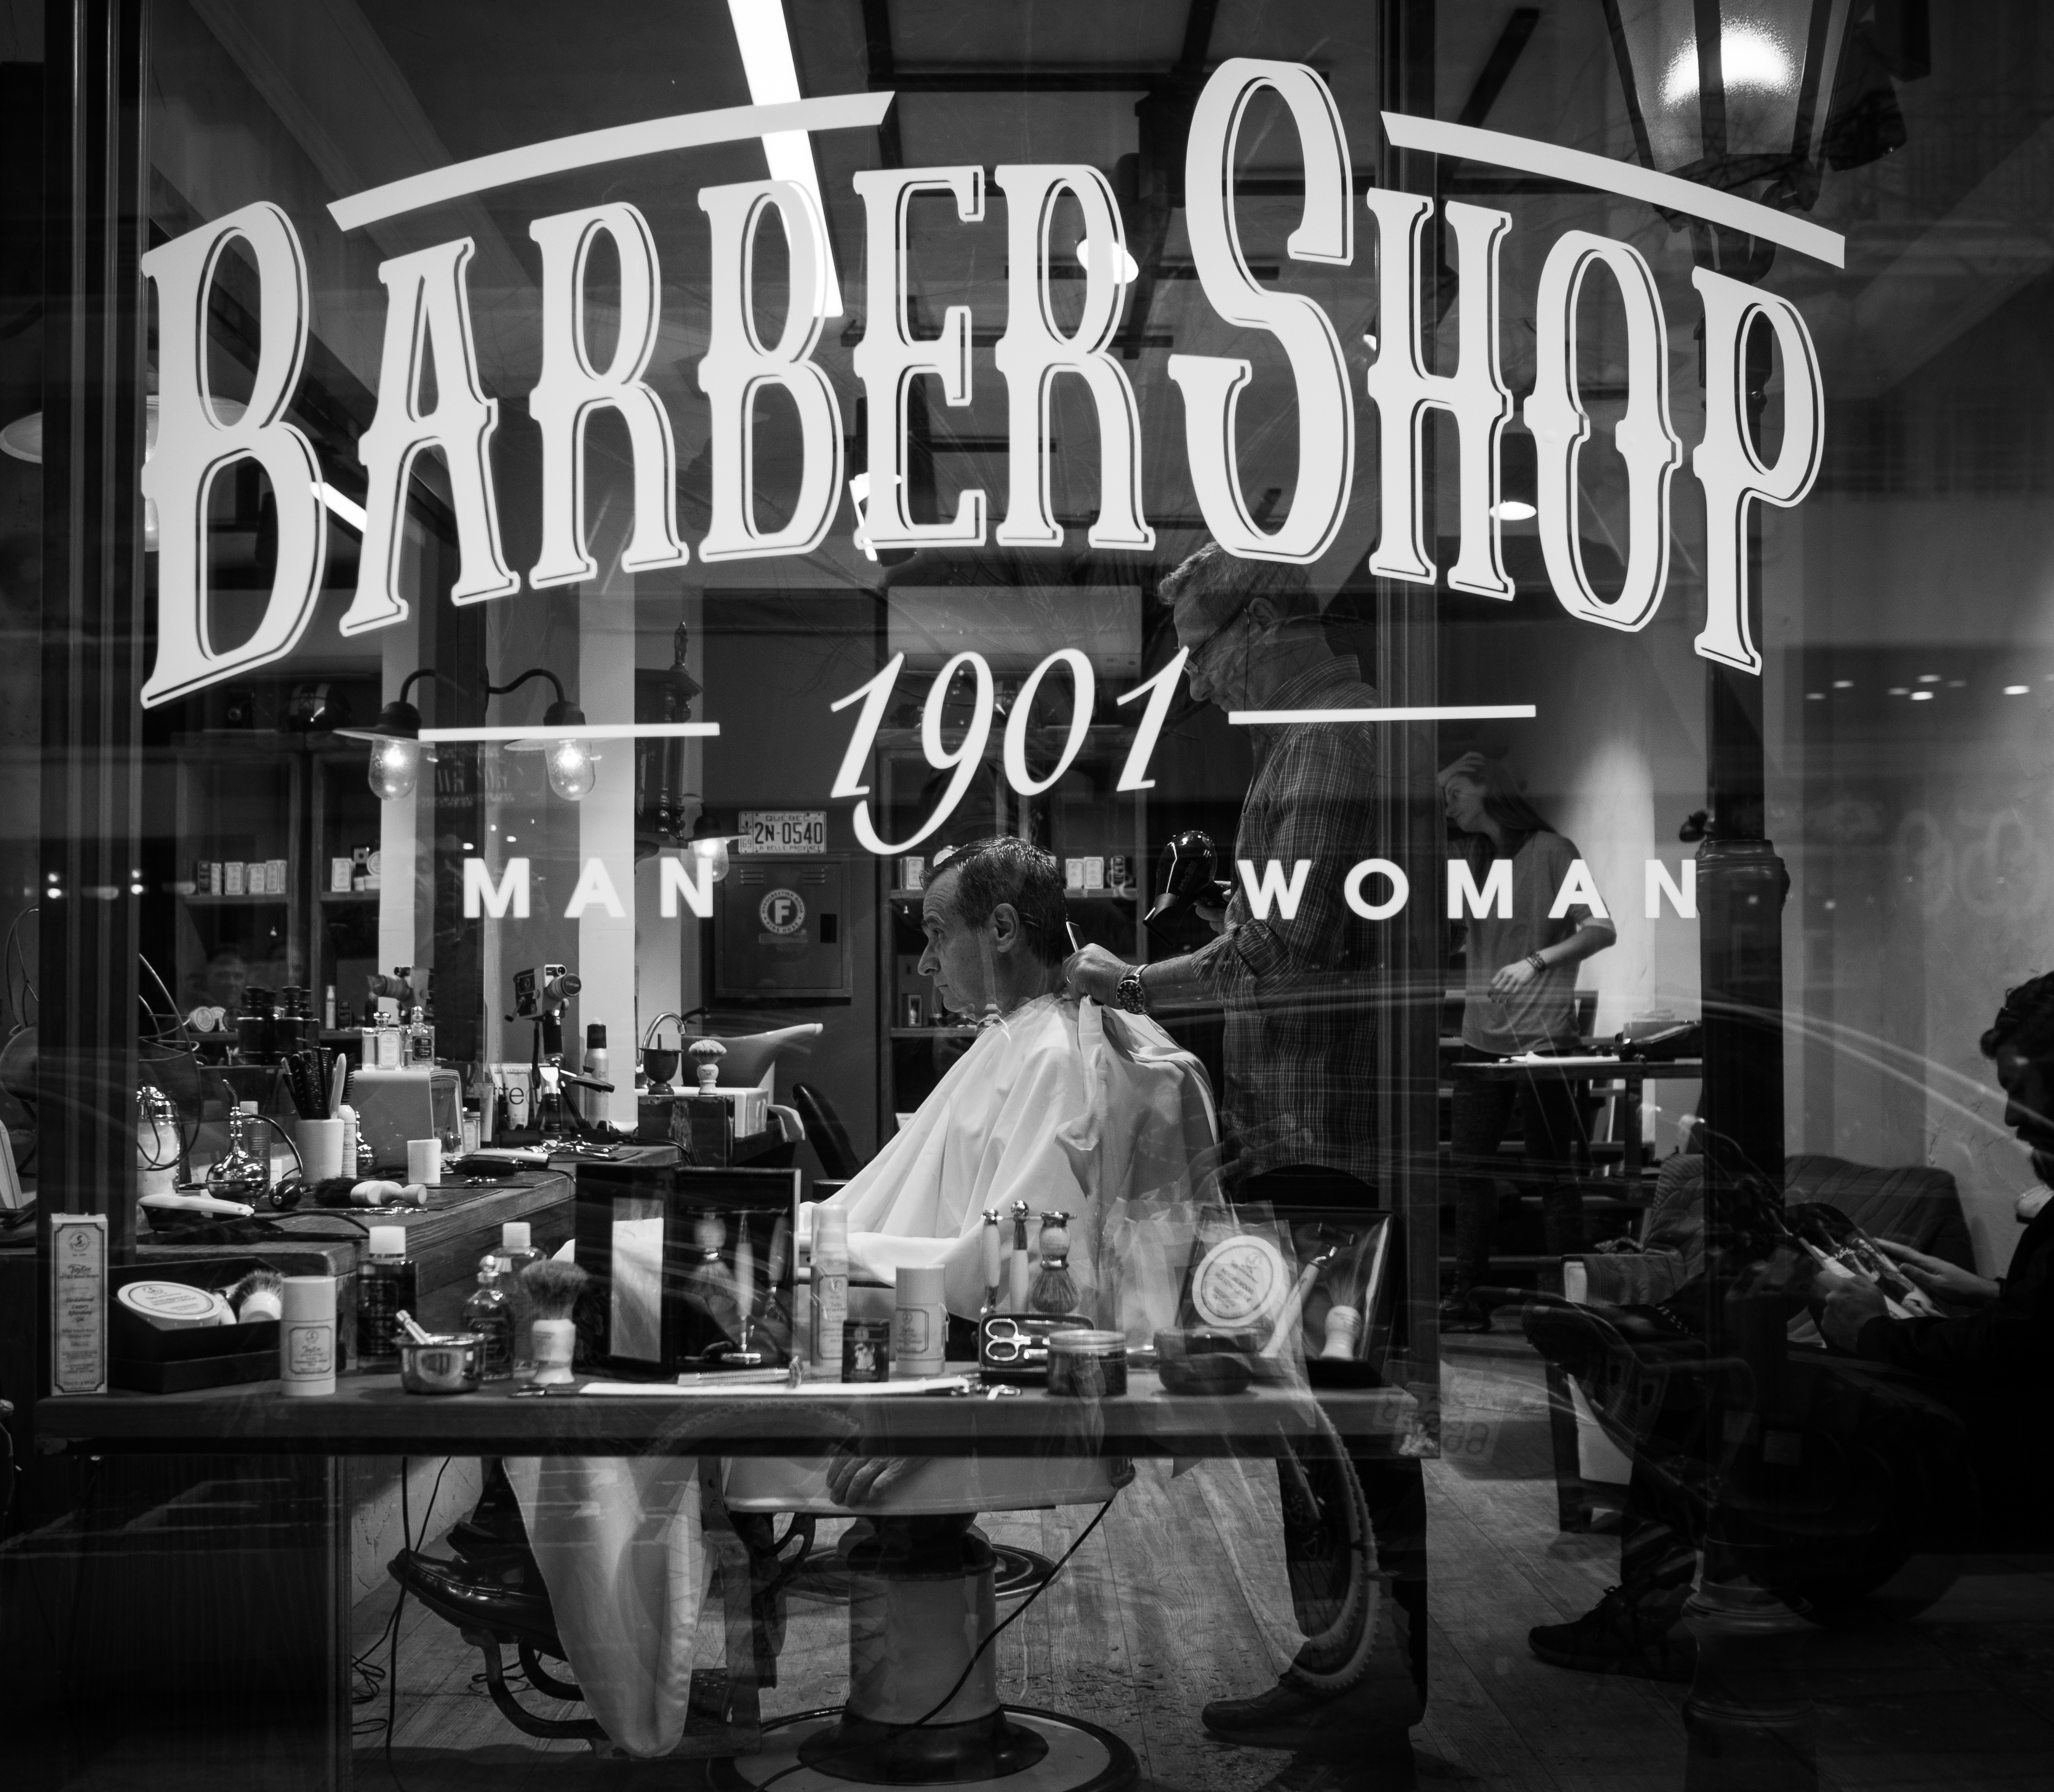
black and white, white, street, photography, restaurant, bar, black, monochrome, streetphotography, flickr, thomas, olympus, greece, omd, fuji, leica, monochrom, leuthard, macedonia, hcb, thomasleuthard, monochrome photography